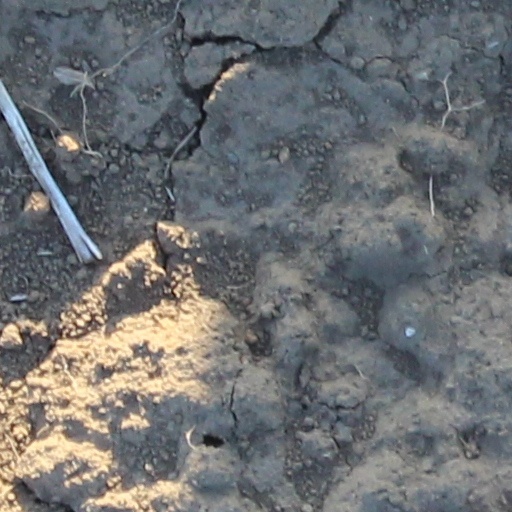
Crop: wheat